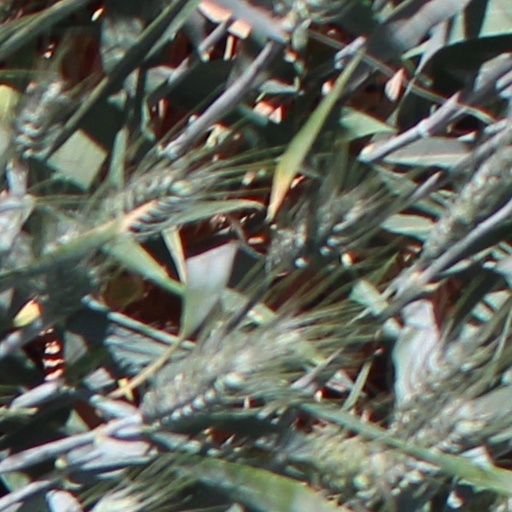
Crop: wheat